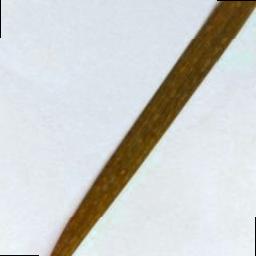
Label: Rice___Brown_Spot